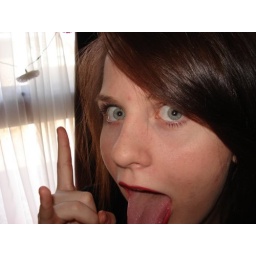
My sister! I think she looks like big bird from sesame street in this one..